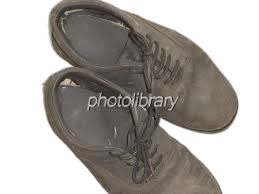
Waste category: shoes